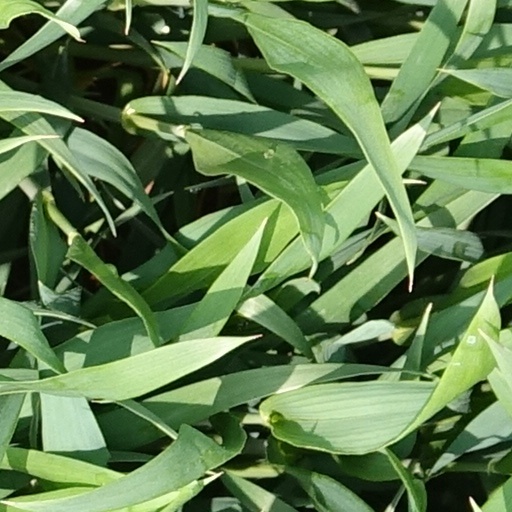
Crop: wheat